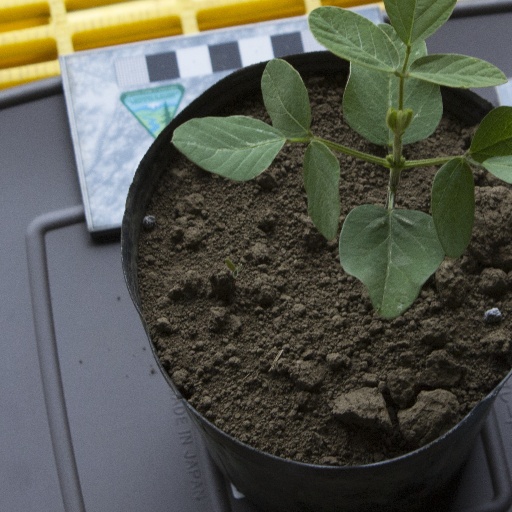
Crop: soybean